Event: Nepal Earthquake
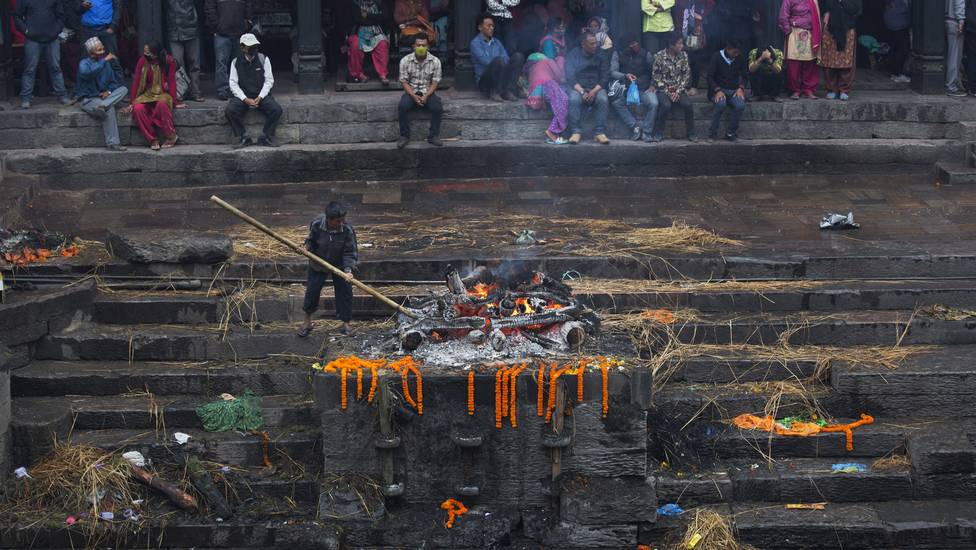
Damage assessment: no_damage